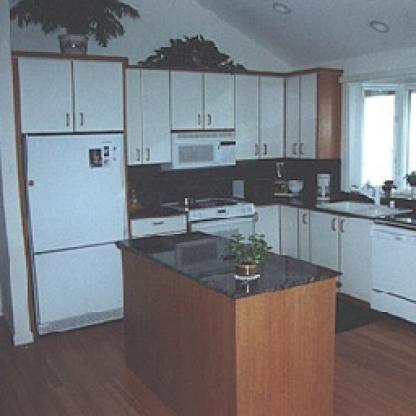
Scene: Indoor